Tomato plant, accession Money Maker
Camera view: tilt-top (135 deg); turntable rotation: 30 degrees
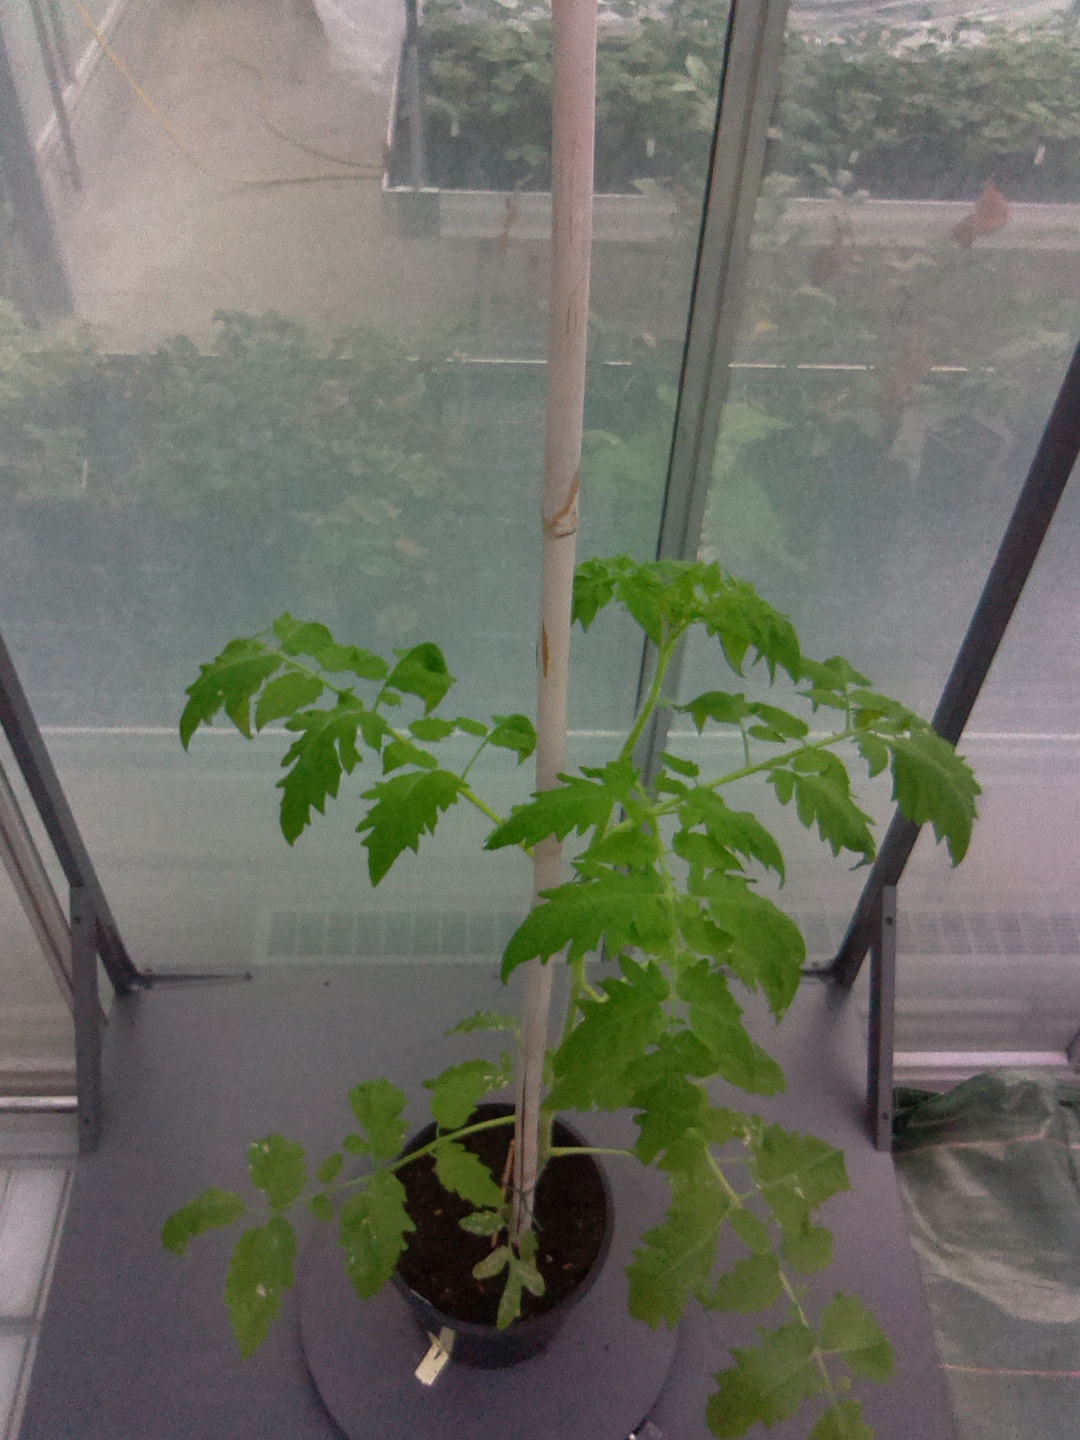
BBCH growth stage 15: 10 of true leaves visible